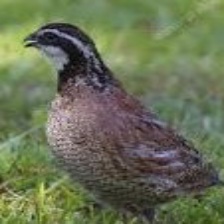
Species: MASKED BOBWHITE
Scientific name: COLINUS VIRGINIANUS RIDGWAYI
ImageNet parent category: quail